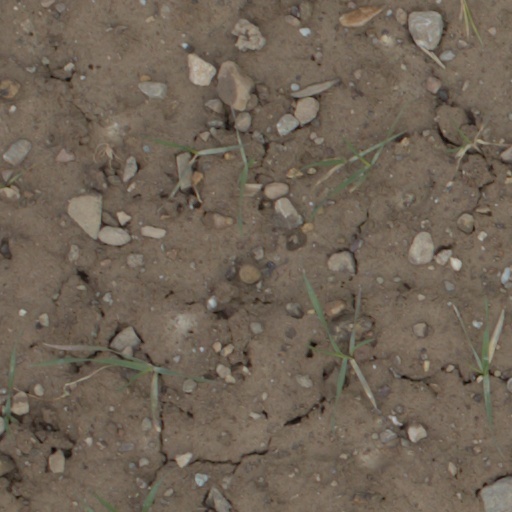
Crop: wheat